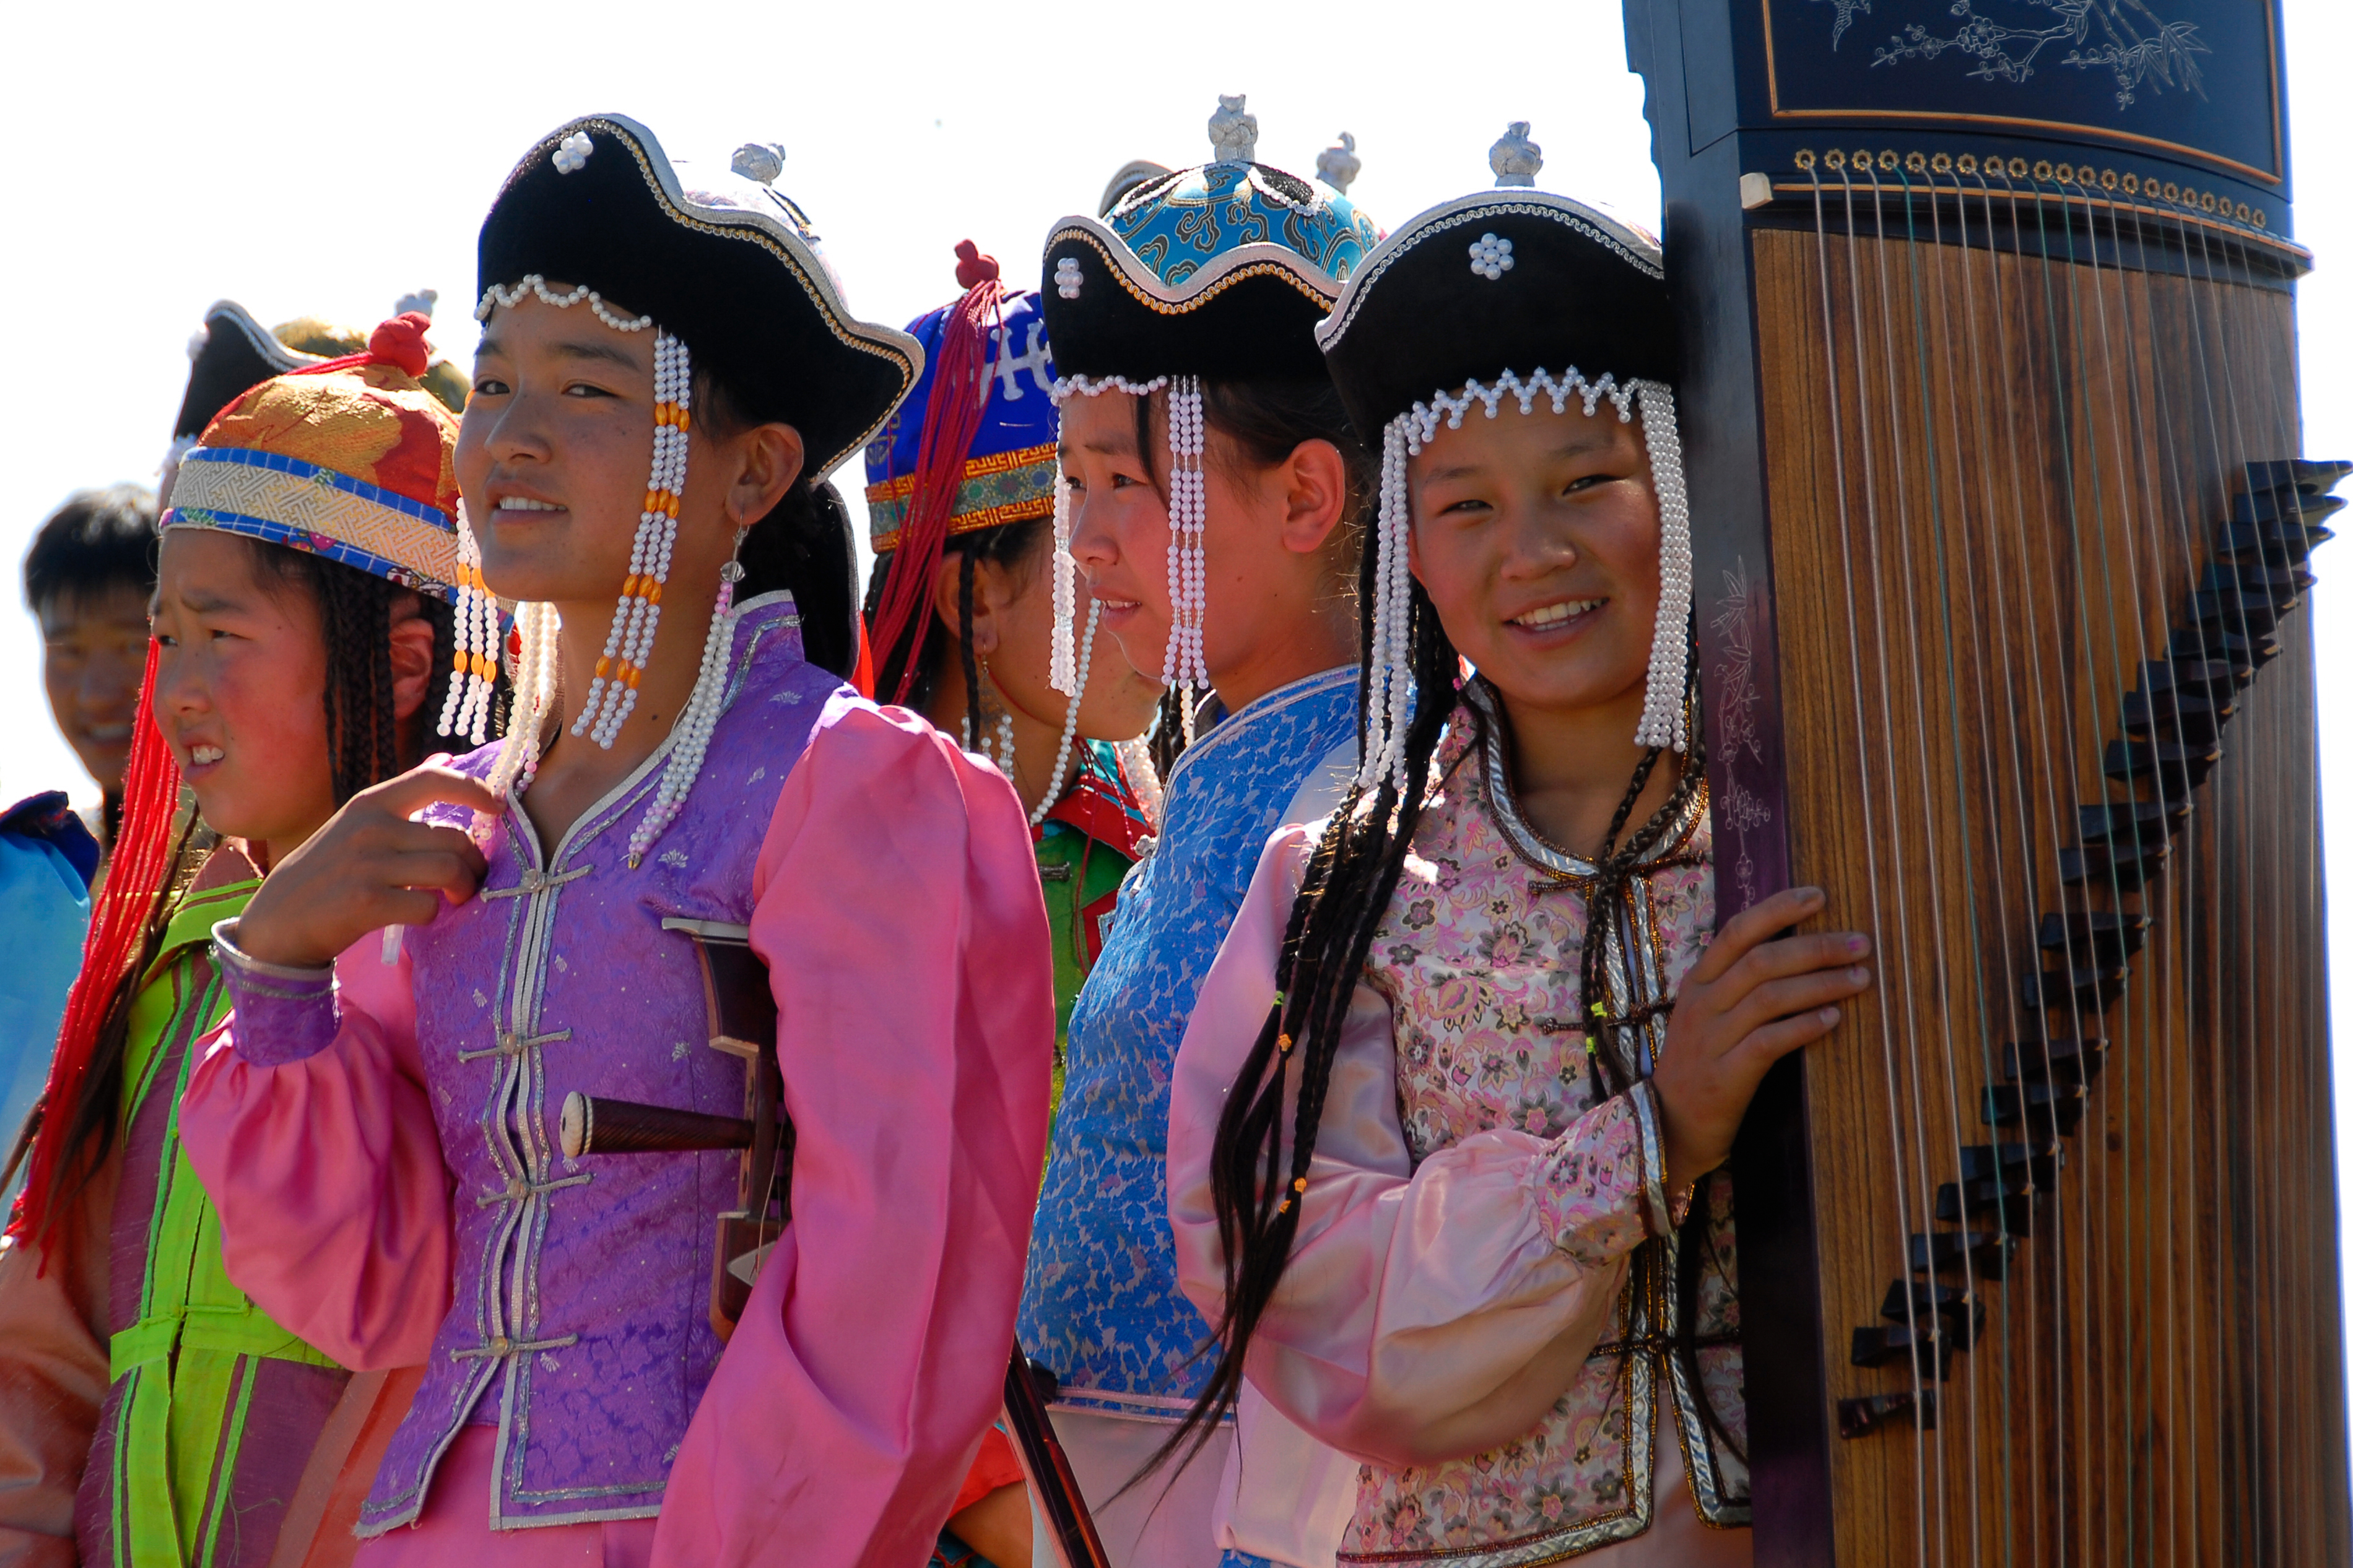
outdoor, people, carnival, festival, tradition, costume, traditional, mongolia, mongolei, naadam, khovd, serienaadam, mn, chowdaimag, folklore